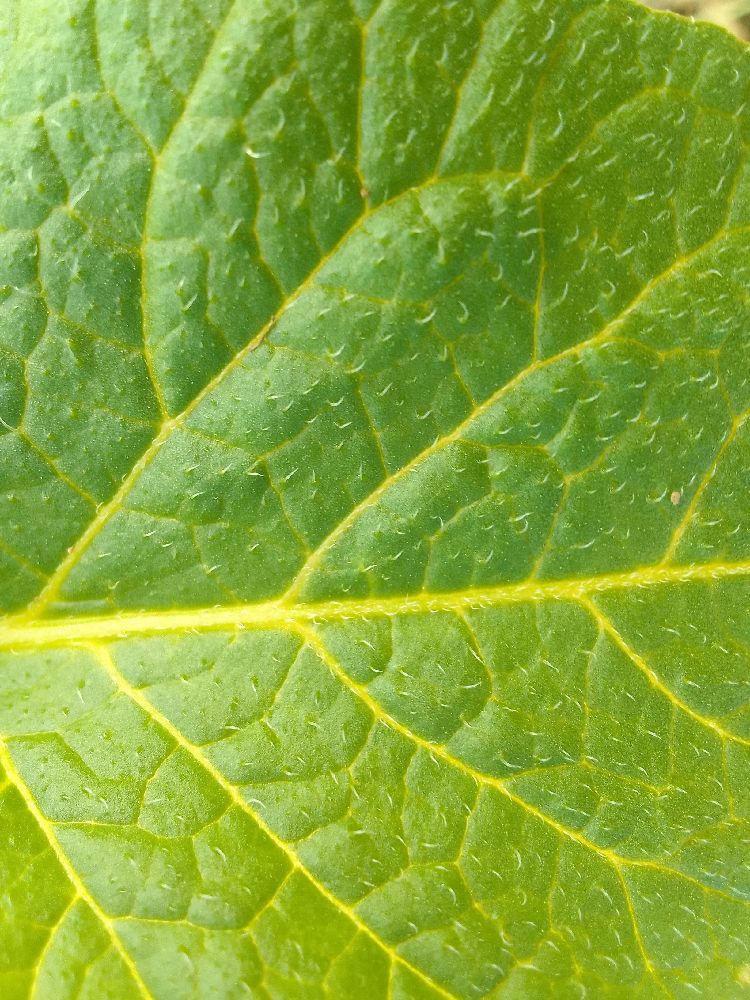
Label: Healthy